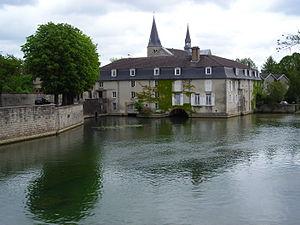
La rivière Aube traversant Bar-sur-Aube (Aube, France).
Liste des fleuves, rivières et autres cours d'eau qui parcourent en partie ou en totalité le département de la Haute-Marne. La liste présente les cours d'eau, généralement de plus de 10 km de longueur sauf exceptions, par ordre alphabétique, par fleuves et bassin versant, par station hydrologique, puis par organisme gestionnaire ou organisme de bassin.
L’Aube est une rivière française, l'un des quatre plus gros affluents de la Seine, dont le cours suit une direction assez proche. Elle donne son nom à un département : l'Aube.